Machine guarding

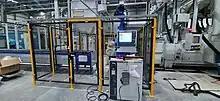

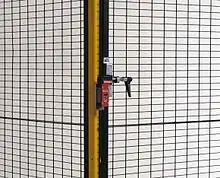
Electrical interlock mounted on wire mesh machine guarding

Electrical interlocks or other devices tied into the equipment's control circuit are mounted on access points and are configured to stop equipment operations when opened. These access points should also incorporate hardware to comply with the OSHA lockout/tagout regulation 1910.147. The lockout/tagout hardware allows the operator or maintenance person to lock the equipment in the stopped state while performing duties in the hazardous area.